Antiscopa elaphra

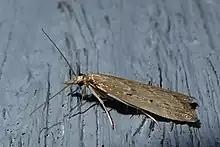
Observation of live "A. elaphra".

This species can be distinguished from related species in its genus by its small size, long palpi, the sharp, triangular shape of, as well as the simple markings on, its forewings and its overall fragile appearance. In 2020 "A. elphra" had its DNA barcode sequenced and published.